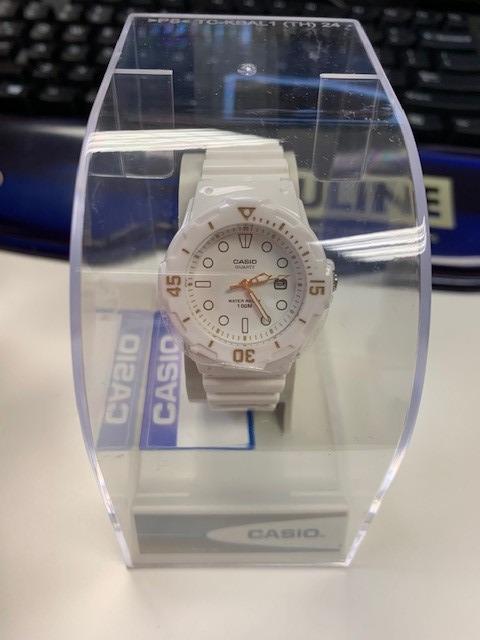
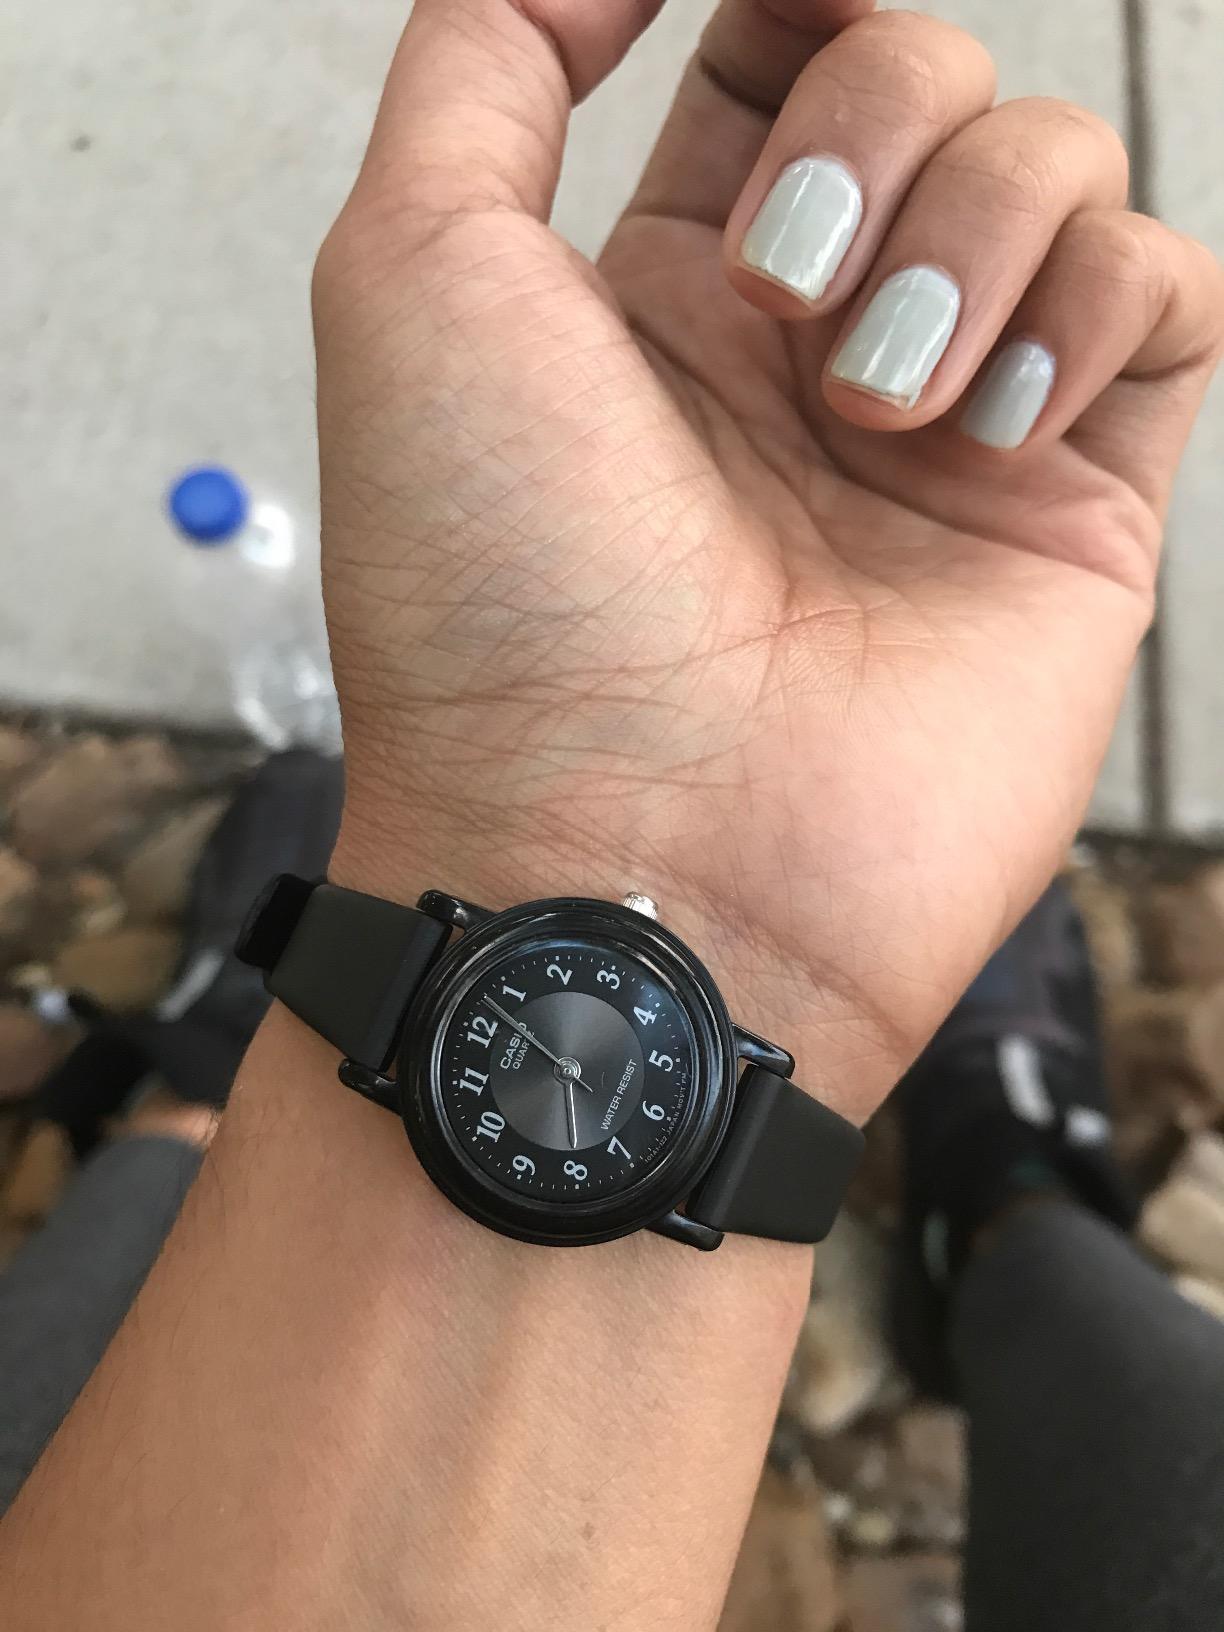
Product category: accessories_watch
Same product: no